Mikey Way

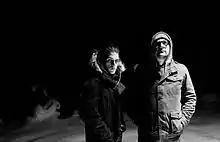
Mikey Way (left) Dave Debiak (right)

For over a year after the break up of My Chemical Romance, Way remained without a band until he formed Electric Century with Sleep Station vocalist David Debiak. The duo released their first song "I Lied" in February 2014. The same month, Electric Century was included in "Alternative Press" "100 Bands You Need To Know" list. The magazine mentioned that "I Lied" "forges an alloy of decades-proven electronic pop" comparing it to fun. and Twenty One Pilots. "Alternative Press" also said that the duo's album was finished and awaiting release later that year. The album was recorded and mixed by D. James Goodwin at The Isokon Studio in Woodstock, New York. In November, Way revealed that he had flown in February to the East Coast to complete the album but instead went to rehab. Way also said the news about Electric Century would be "in the coming months." On January 13, 2015, "Let You Get Away" was made available for streaming. "Let You Get Away" was released as a single on April 3. The band announced their debut self-titled EP on March 10, and was released on Record Store Day on April 18. "Hail the Saints" and "Right There" were released as singles on May 6.